Henry Black (Quebec judge)

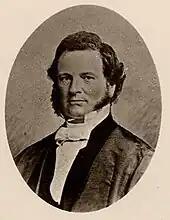
Henry Black around 1845

In 1837, the political tensions in Lower Canada reached a peak, and the Lower Canada Rebellion broke out. In response, the British Parliament passed a statute to suspend the Parliament and government of Lower Canada, and created the Special Council to govern the provinces. In 1840, Black was named to the Special Council, a position he held for the next year.